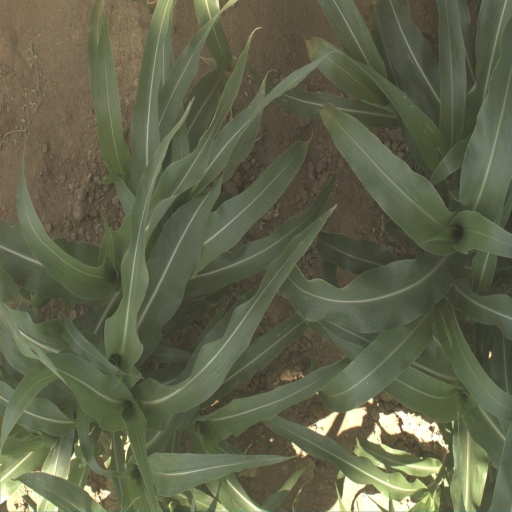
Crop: sorghum